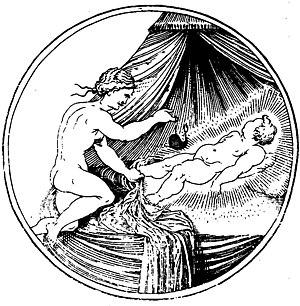
Cesare Ripa, Iconologia, traduit par Jean Baudoin, édition de 1643.Date 1 January 1643Source Bibliothèque nationale de France, Gallica (http://gallica.bnf.fr/ark:/12148/bpt6k8505c)Author Cesare Ripa, trad. Jean Baudoin.